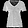
Label: T - shirt / top